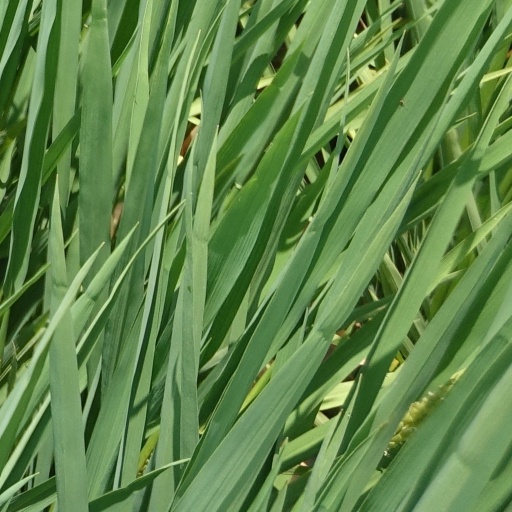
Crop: rice